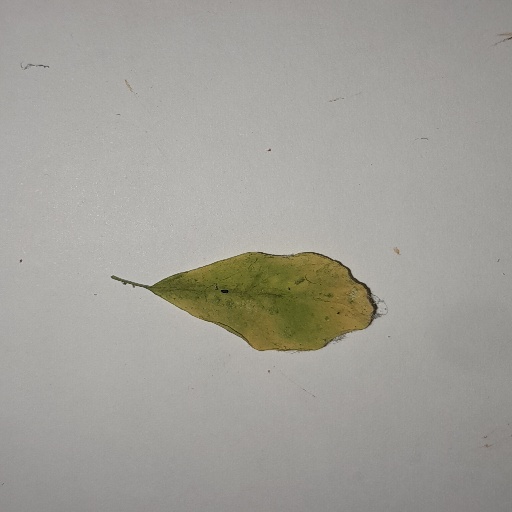
Species: Sojina
Leaf condition: Yellow Leaf